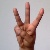
The image shows a hand gesture representing the letter 'W' in Indian Sign Language.